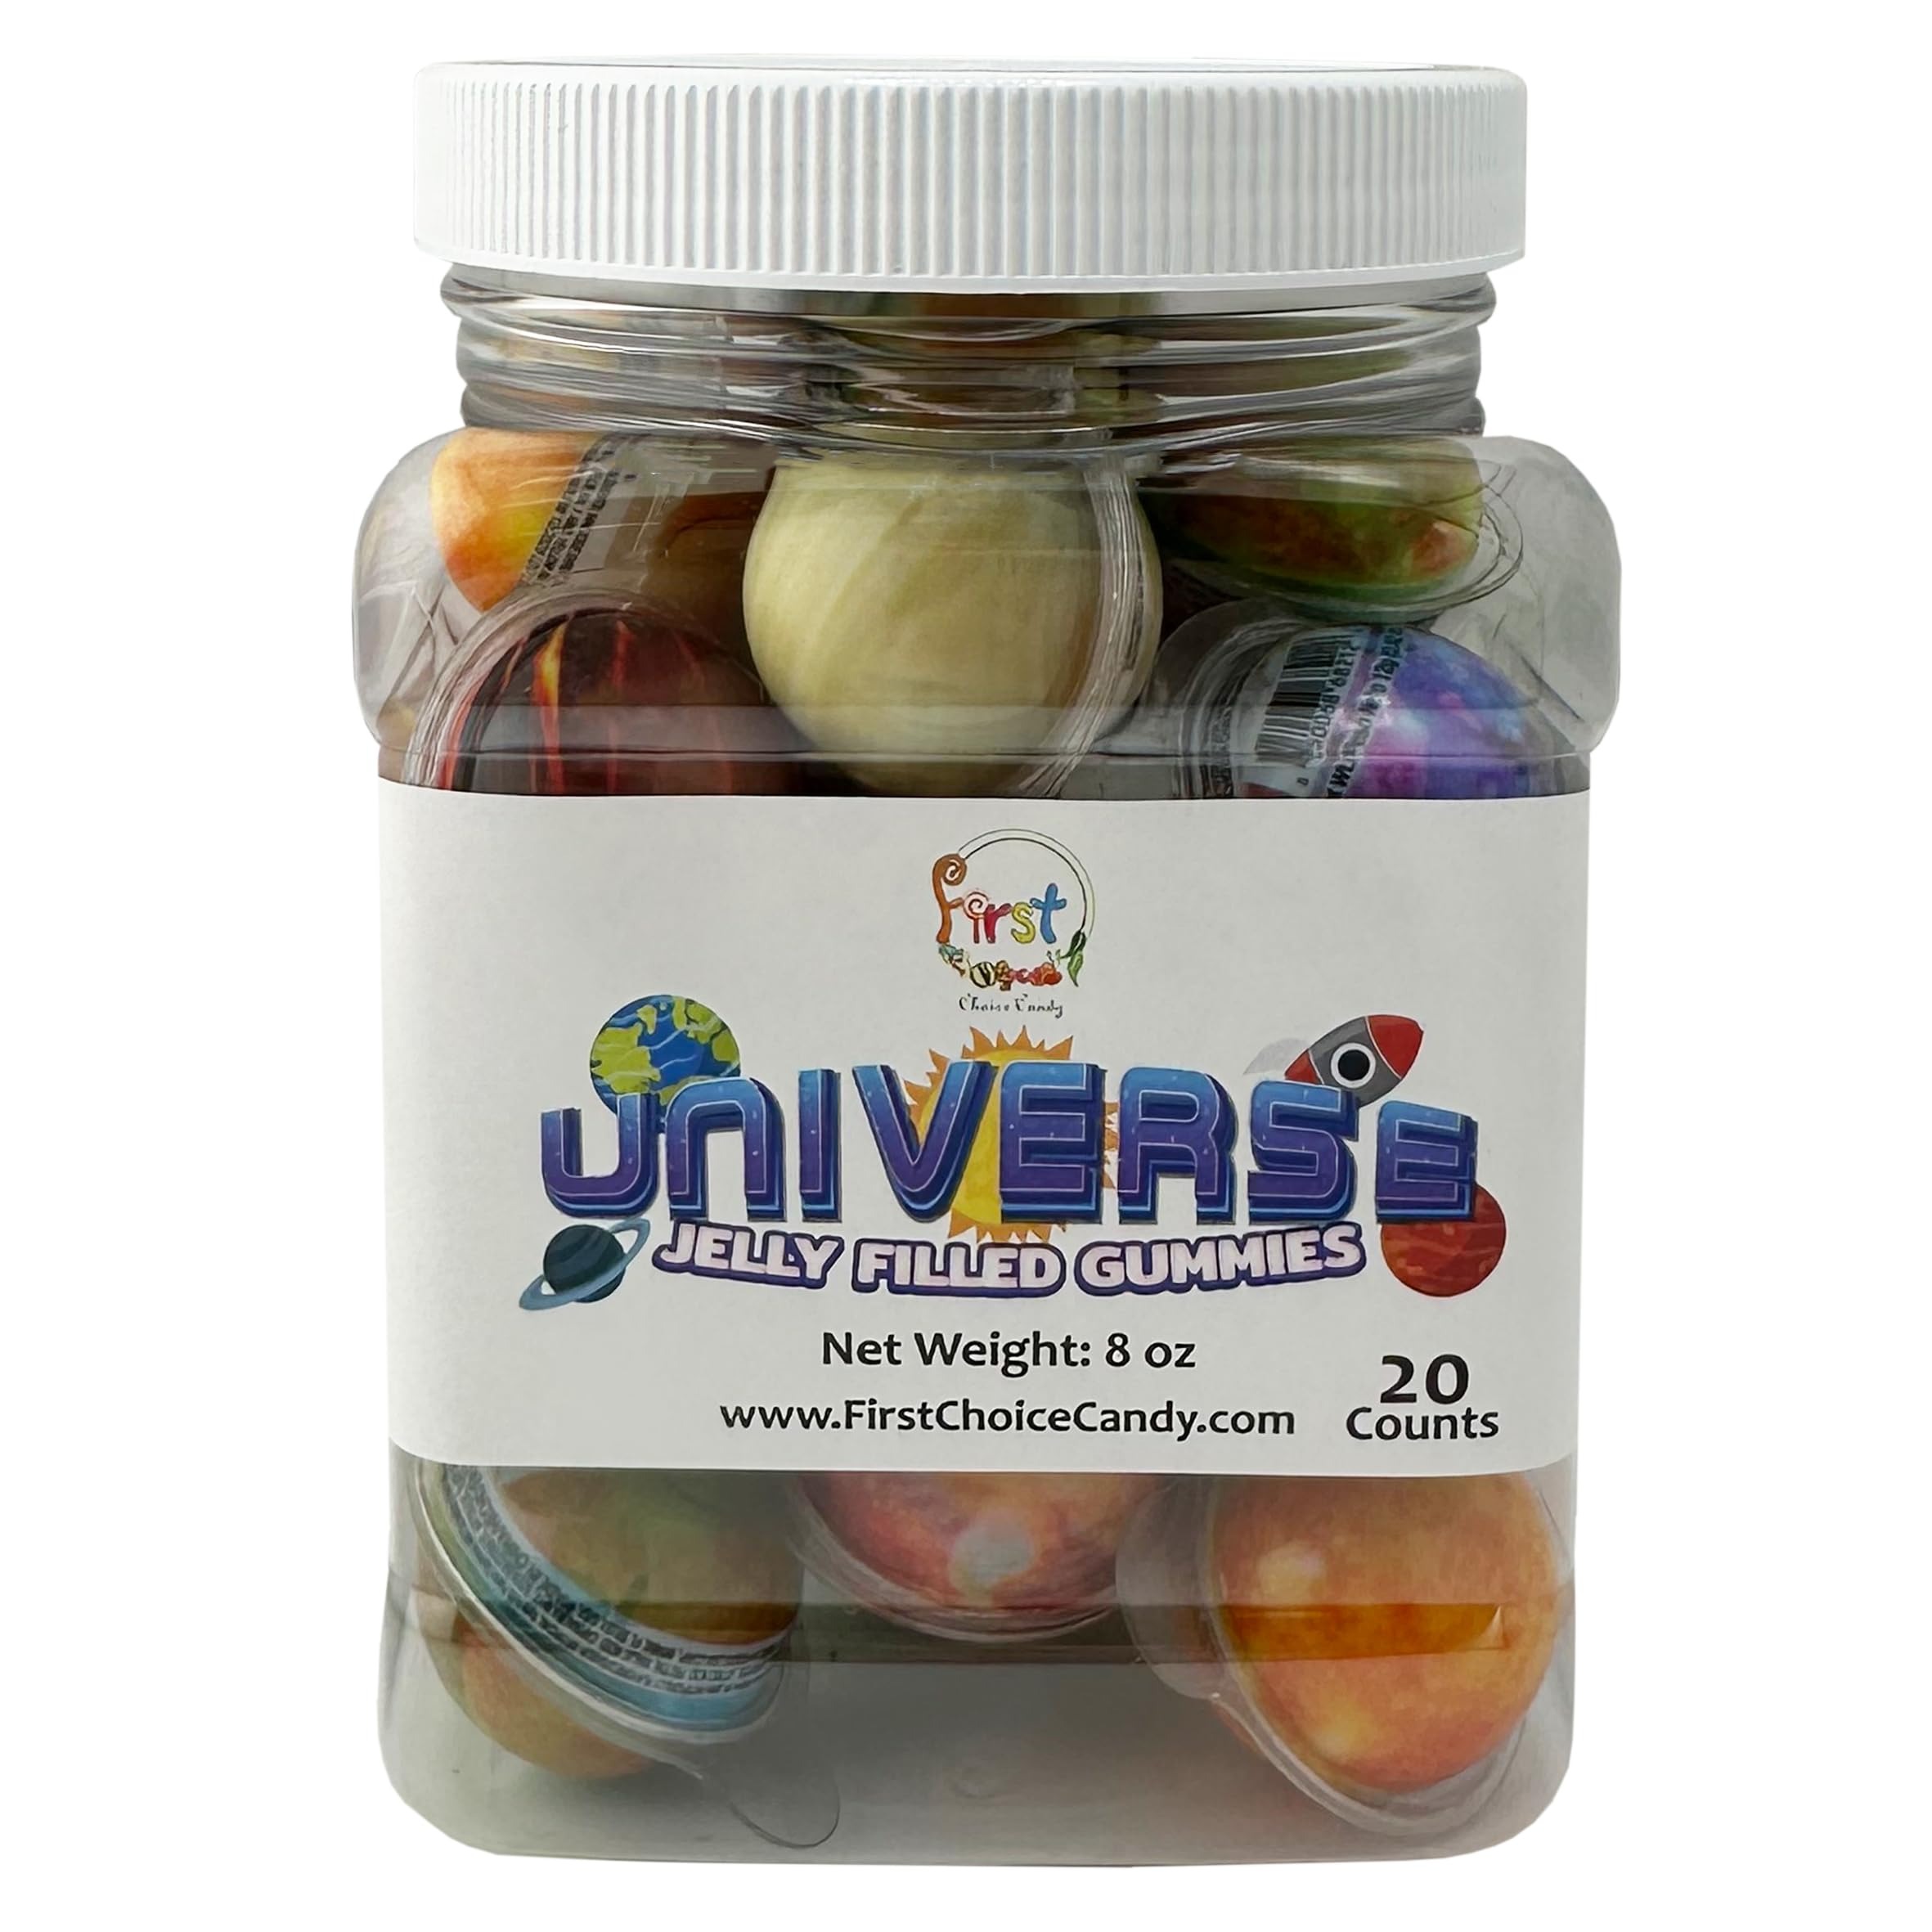
Item Name: FirstChoiceCandy Jelly Filled Gummies - Assorted Flavor Gummy Filled Candies - Filled With Fruit Jams - 20 Pieces In Resealable Jar (Earth Ball)
Bullet Point 1: Dual Texture: Soft, chewy outer shell with a smooth, juicy jelly center.
Bullet Point 2: Flavor Explosion: The burst of fruity jelly inside complements the chewy exterior.
Bullet Point 3: Variety of Styles: Available in fun styles like eyeball, emoji, earthball, watermelon, strawberry and soccer ball.
Bullet Point 4: Fun and Enjoyable: Offers a unique candy experience for both kids and adults.
Bullet Point 5: Convenient Treat: Easy to carry and perfect for snacking on the go.
Bullet Point 6: A favorite among children and a nostalgic treat for adults.
Product Description: Jelly-filled gummies are a delightful twist on the classic gummy candy, featuring a soft and chewy outer shell that encases a sweet, fruity jelly center filled with fruit jam. The exterior of these gummies is typically vibrant and colorful, reflecting the flavor of the jelly inside. When bitten into, the outer gummy gives way to a burst of juicy jelly, creating a pleasing contrast in textures and an explosion of flavor. These treats come in a variety of styles, such as eyeballs, earth balls, emoji, watermelon, strawberry, and soccer balls.
Value: 1.0
Unit: Count

Price: 12.99